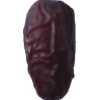
Label: dates